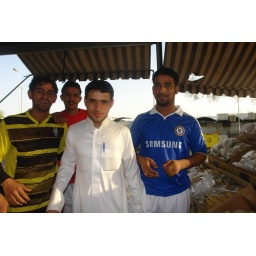
At the fruit wholesale market in Riyadh